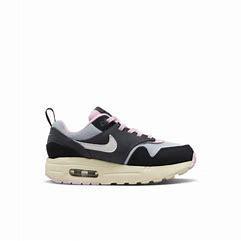
Brand: Nike
Model: Air Max 1 Easyon